3C 345

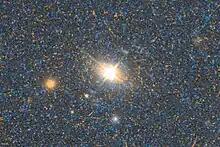
Image of 3C 345 by the Hubble Space Telescope

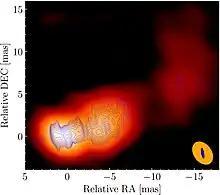
Total intensity image of the inner region of 3C 345 at 1.6 GHz

3C 345 is a blazar/flat spectrum radio quasar located in the constellation of Hercules. It is noted for hosting a superluminal jet and its variability in almost all wave bands.